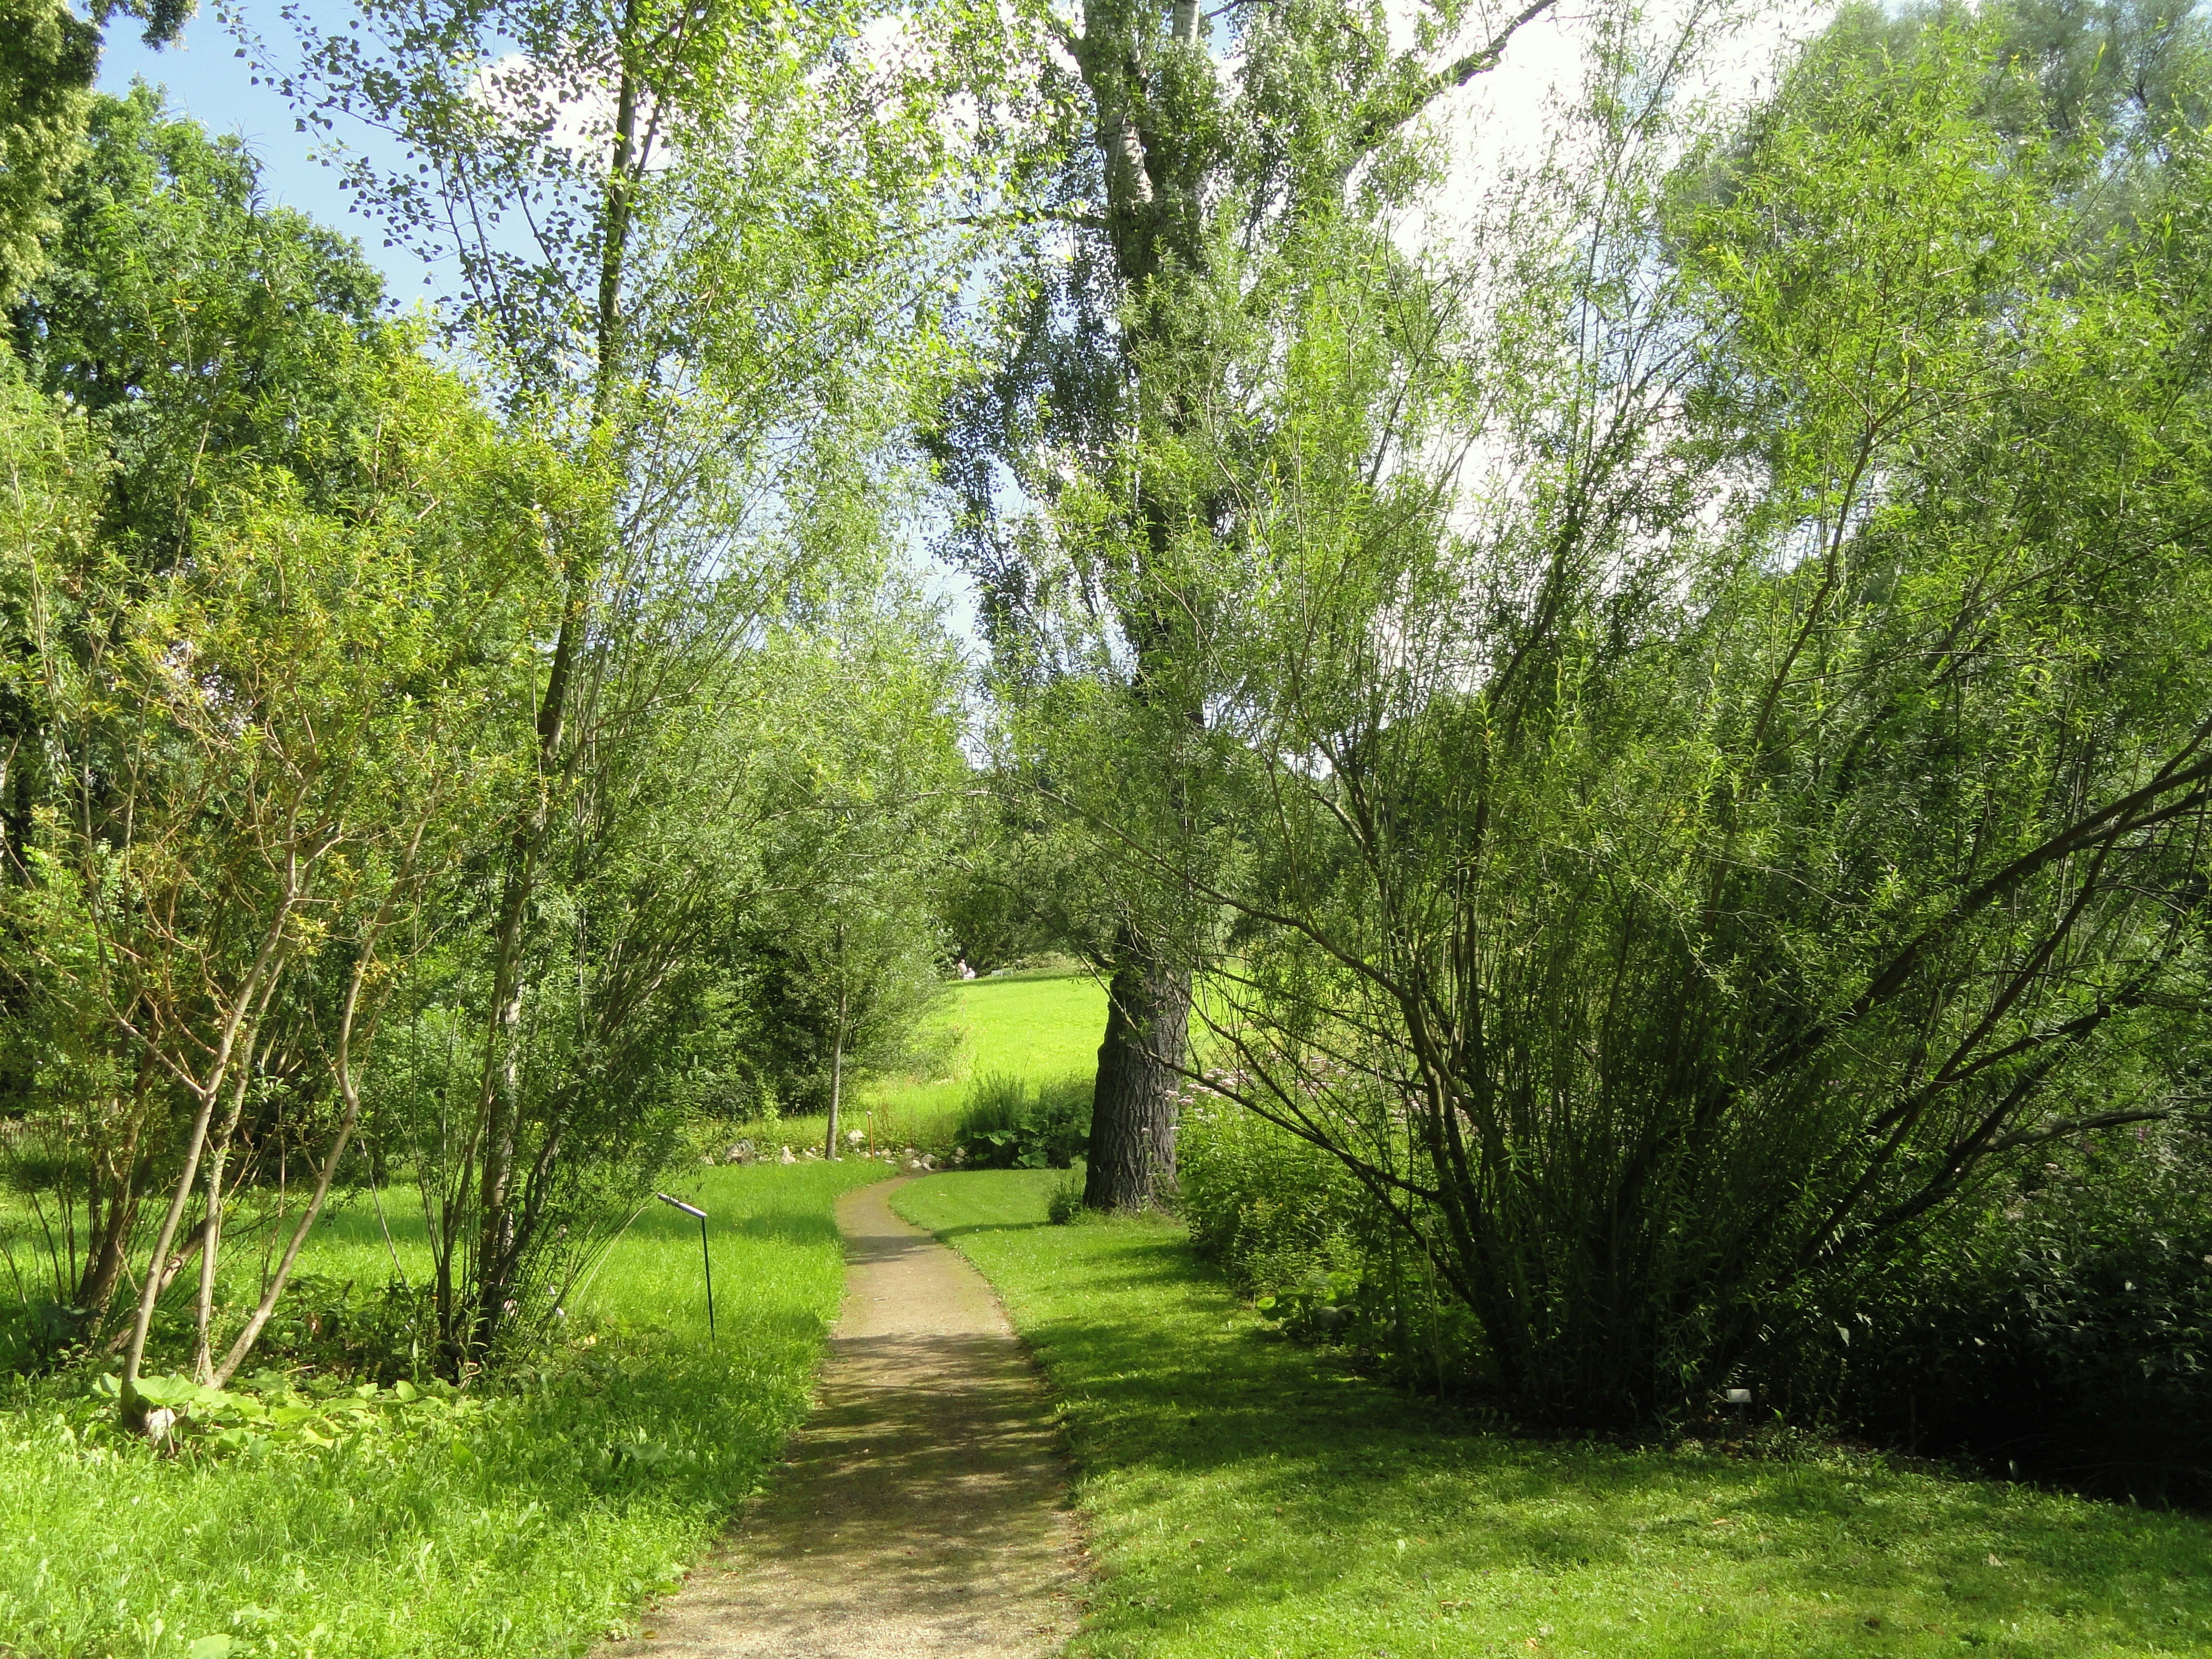
landscape, tree, nature, forest, path, grass, plant, sky, lawn, meadow, countryside, leaf, sidewalk, flower, country, walkway, summer, spring, green, scenic, park, botany, garden, lane, greenery, trees, outside, clouds, germany, woodland, habitat, ecosystem, freiburg, rural area, natural environment, woody plant